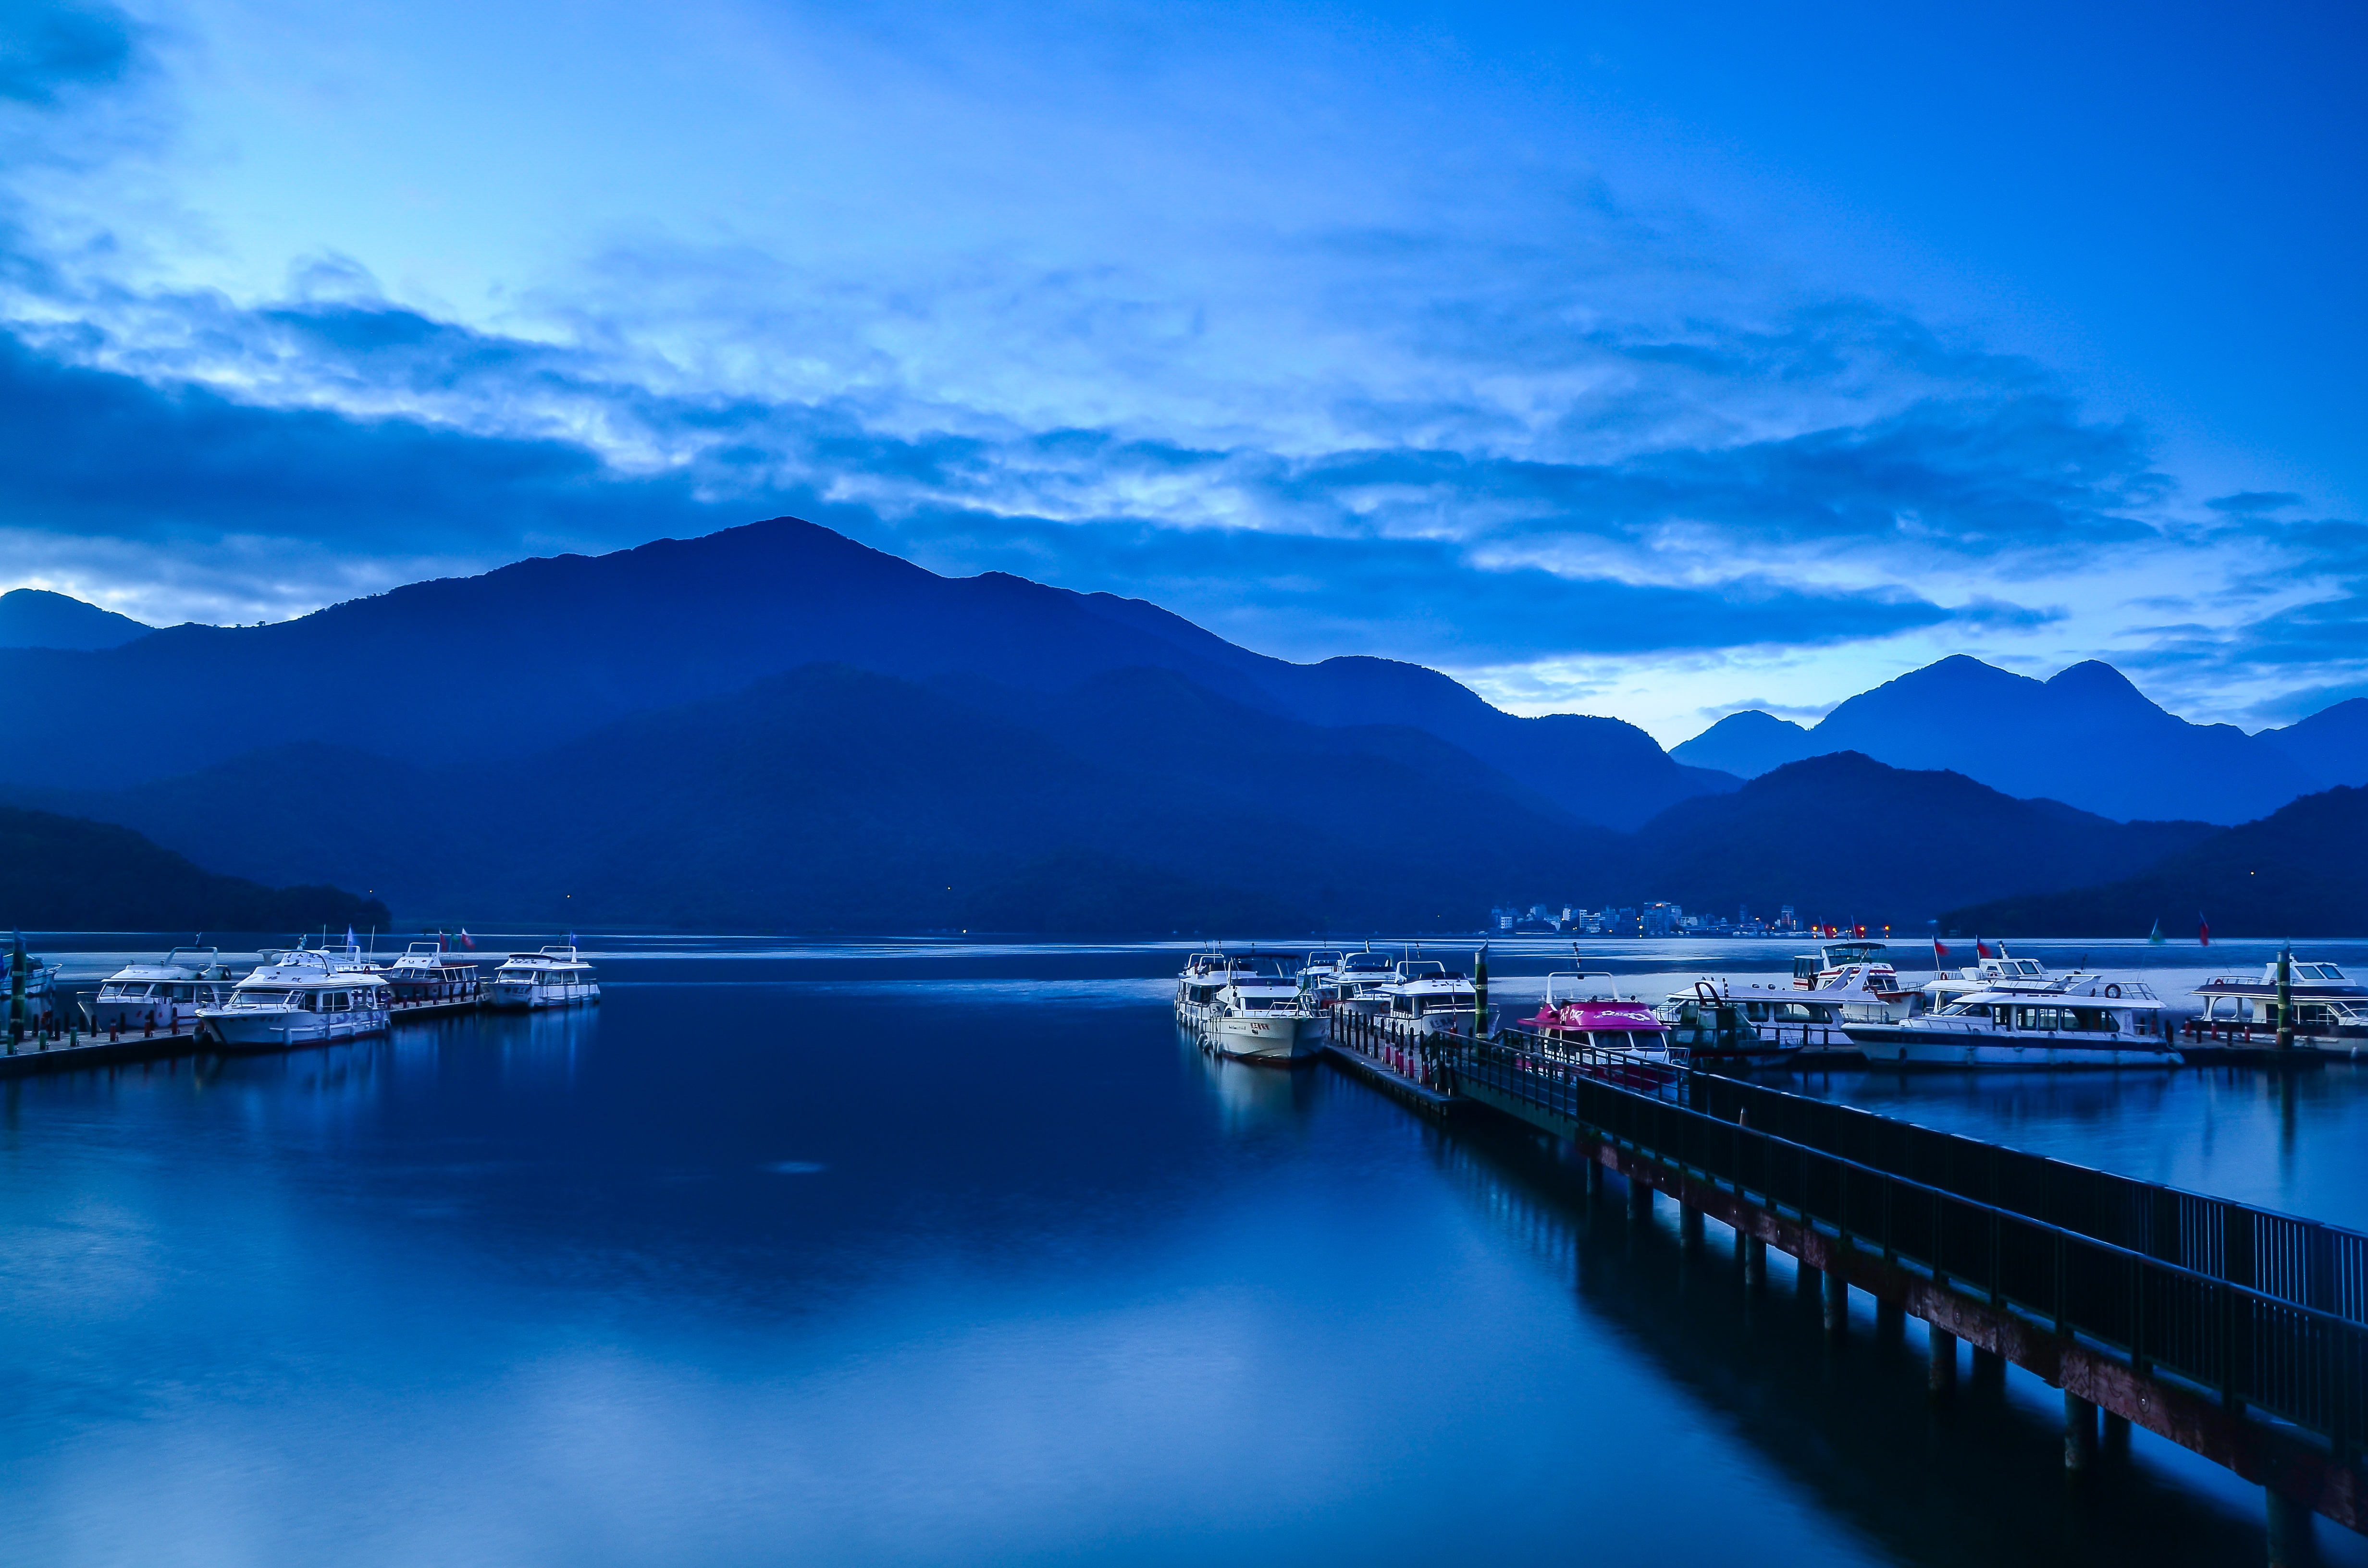
sea, coast, horizon, mountain, cloud, sky, sunrise, morning, lake, dawn, mountain range, panorama, dusk, evening, reflection, bay, fjord, reservoir, loch, early in the morning, nantou, sun moon lake, chaomu harbour, computer wallpaper